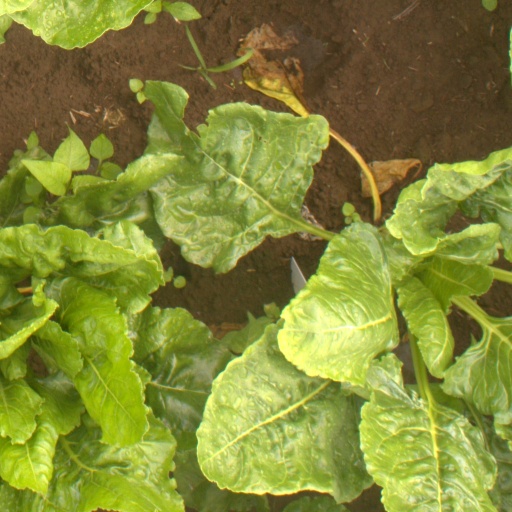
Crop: sugar beet